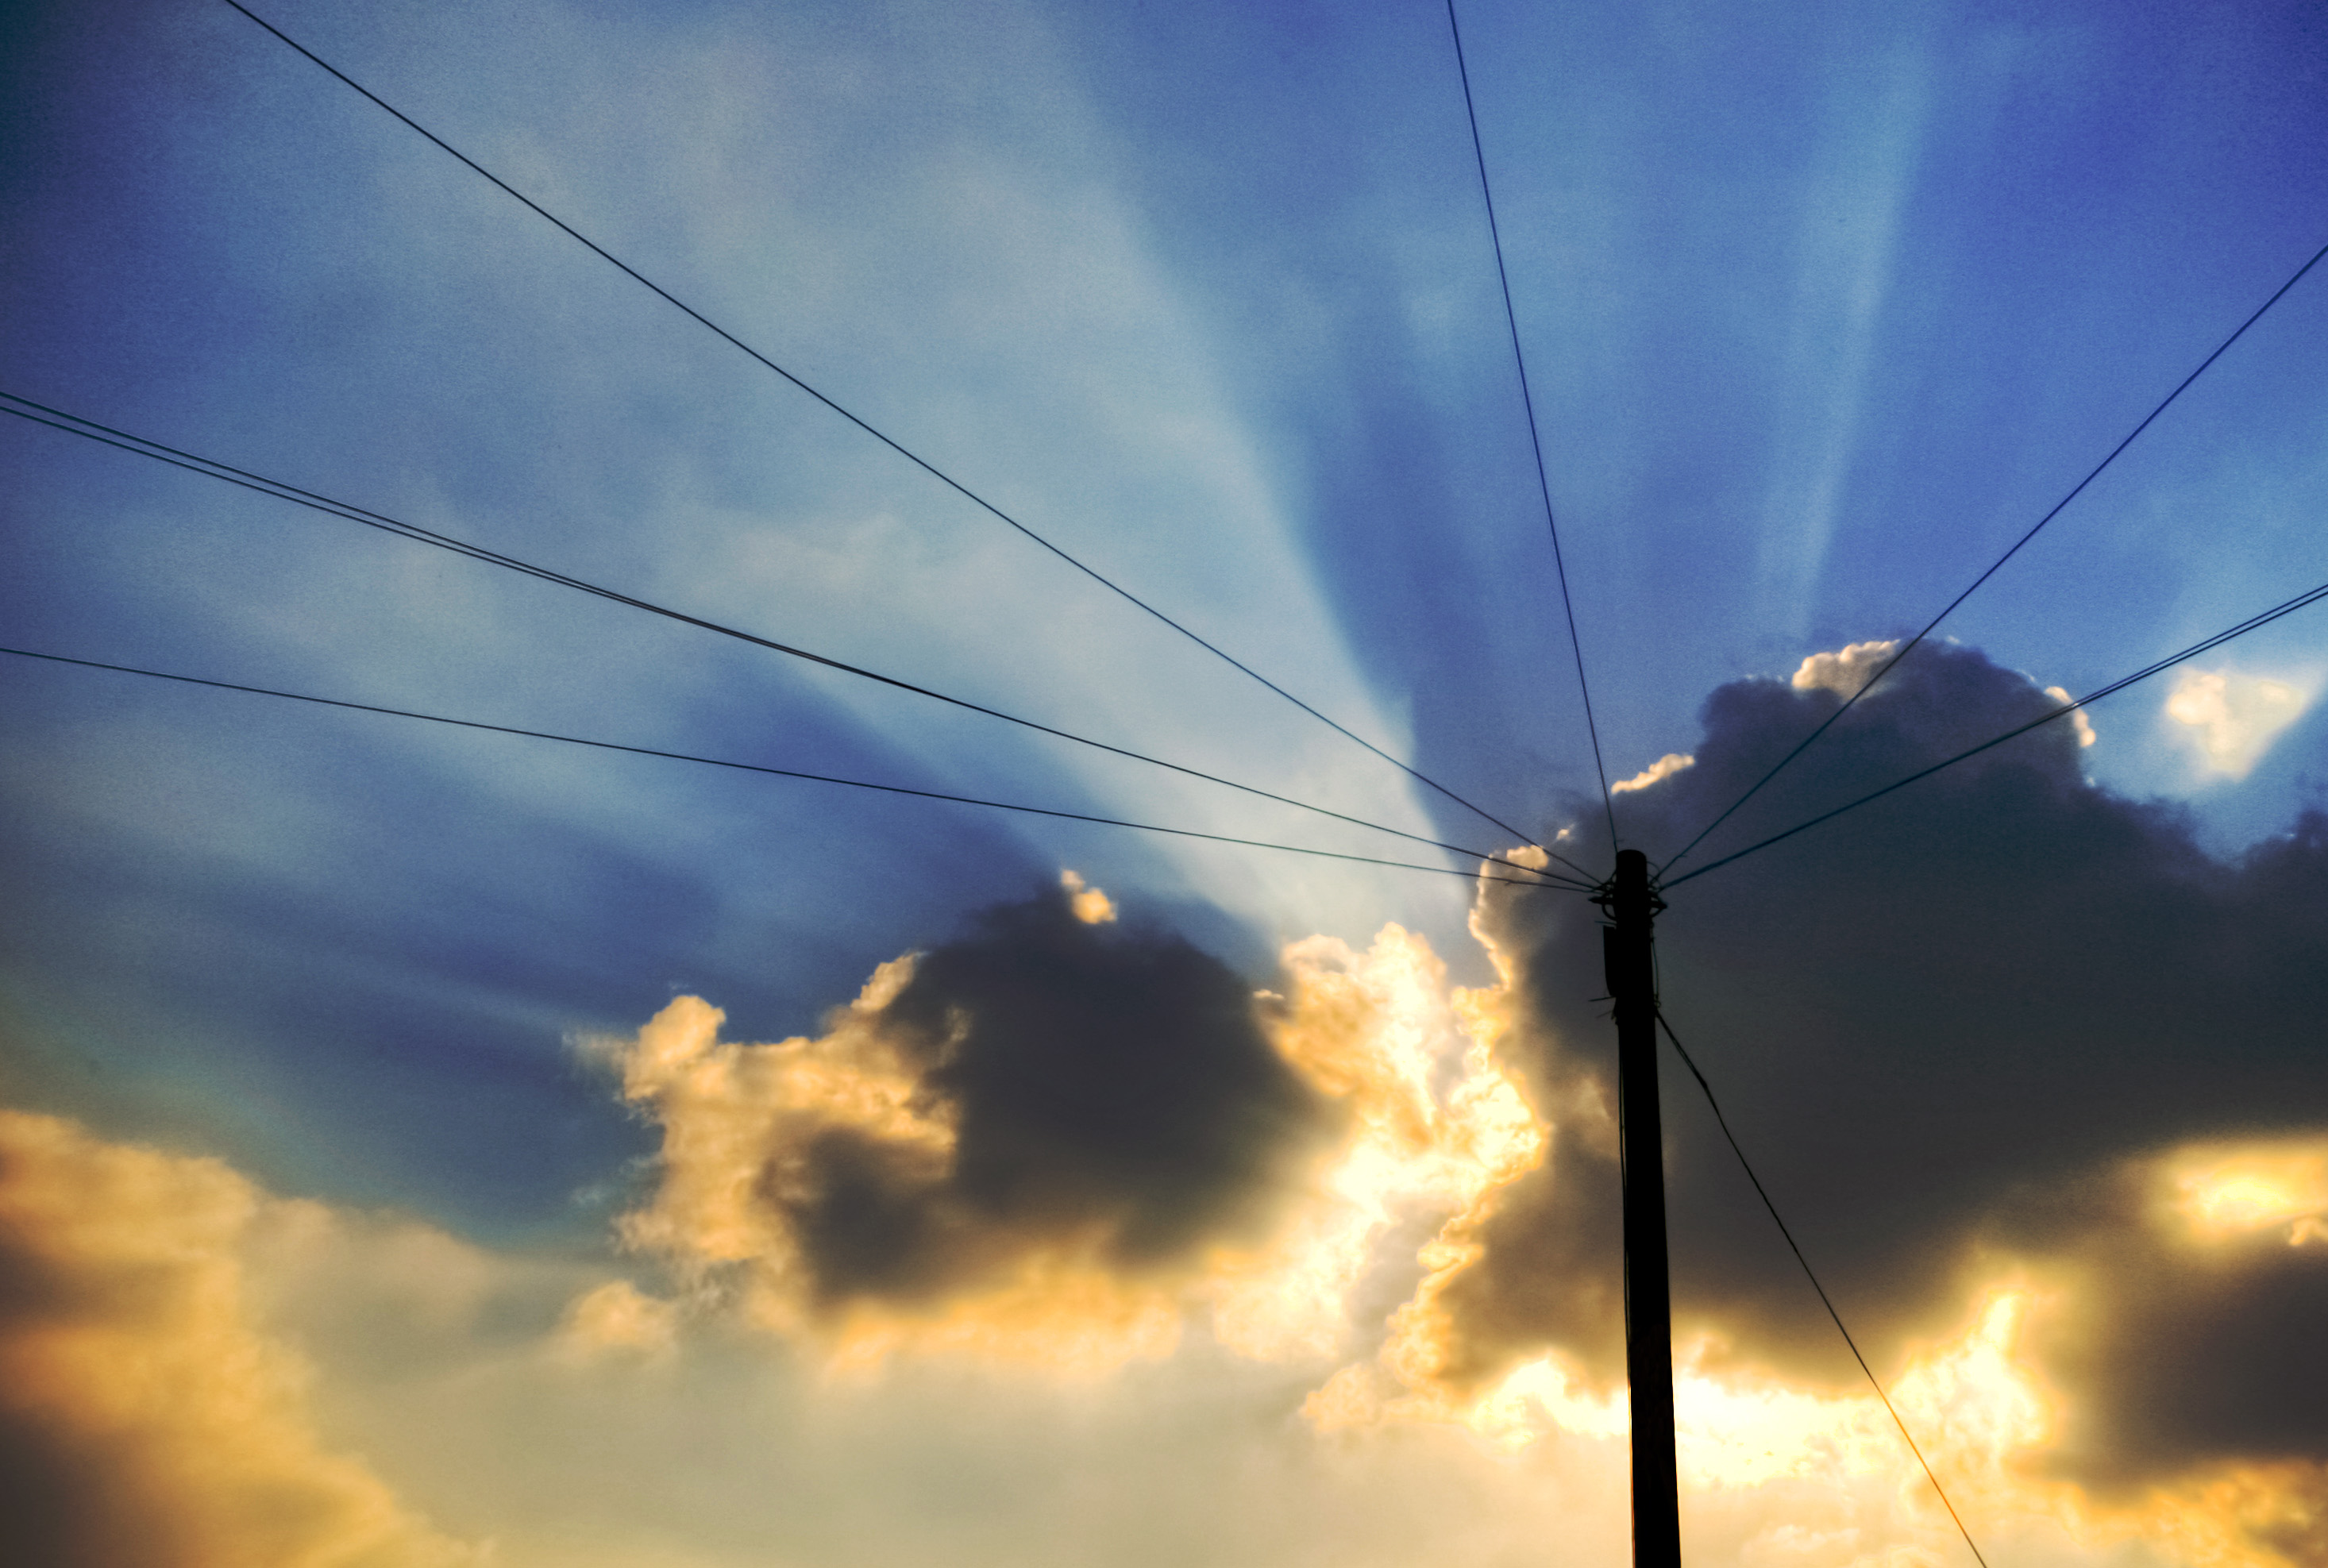
light, cloud, sky, sun, sunrise, sunset, sunlight, morning, wind, atmosphere, dusk, pole, evening, line, glow, street light, electricity, lighting, hdr, clouds, powerlines, lightbeam, lightrays, sussex, telegraphpole, 100v10f, afterglow, meteorological phenomenon, overhead power line